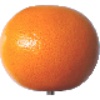
Label: Grapefruit Pink 1